Fanil Sungatulin

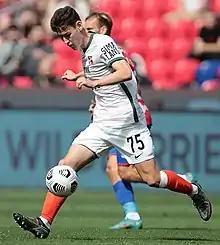
Sungatulin with Ural Yekaterinburg in 2022

Fanil Ramayevich Sungatulin (born 24 December 2001) is a Russian football player who plays for FC Ural Yekaterinburg.